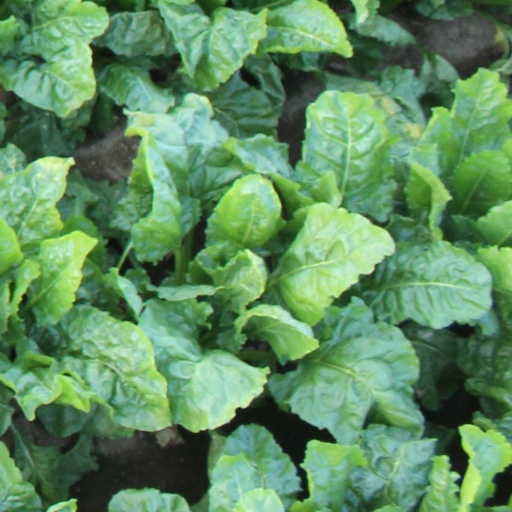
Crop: sugar beet